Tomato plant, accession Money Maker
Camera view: bottom (45 deg); turntable rotation: 210 degrees
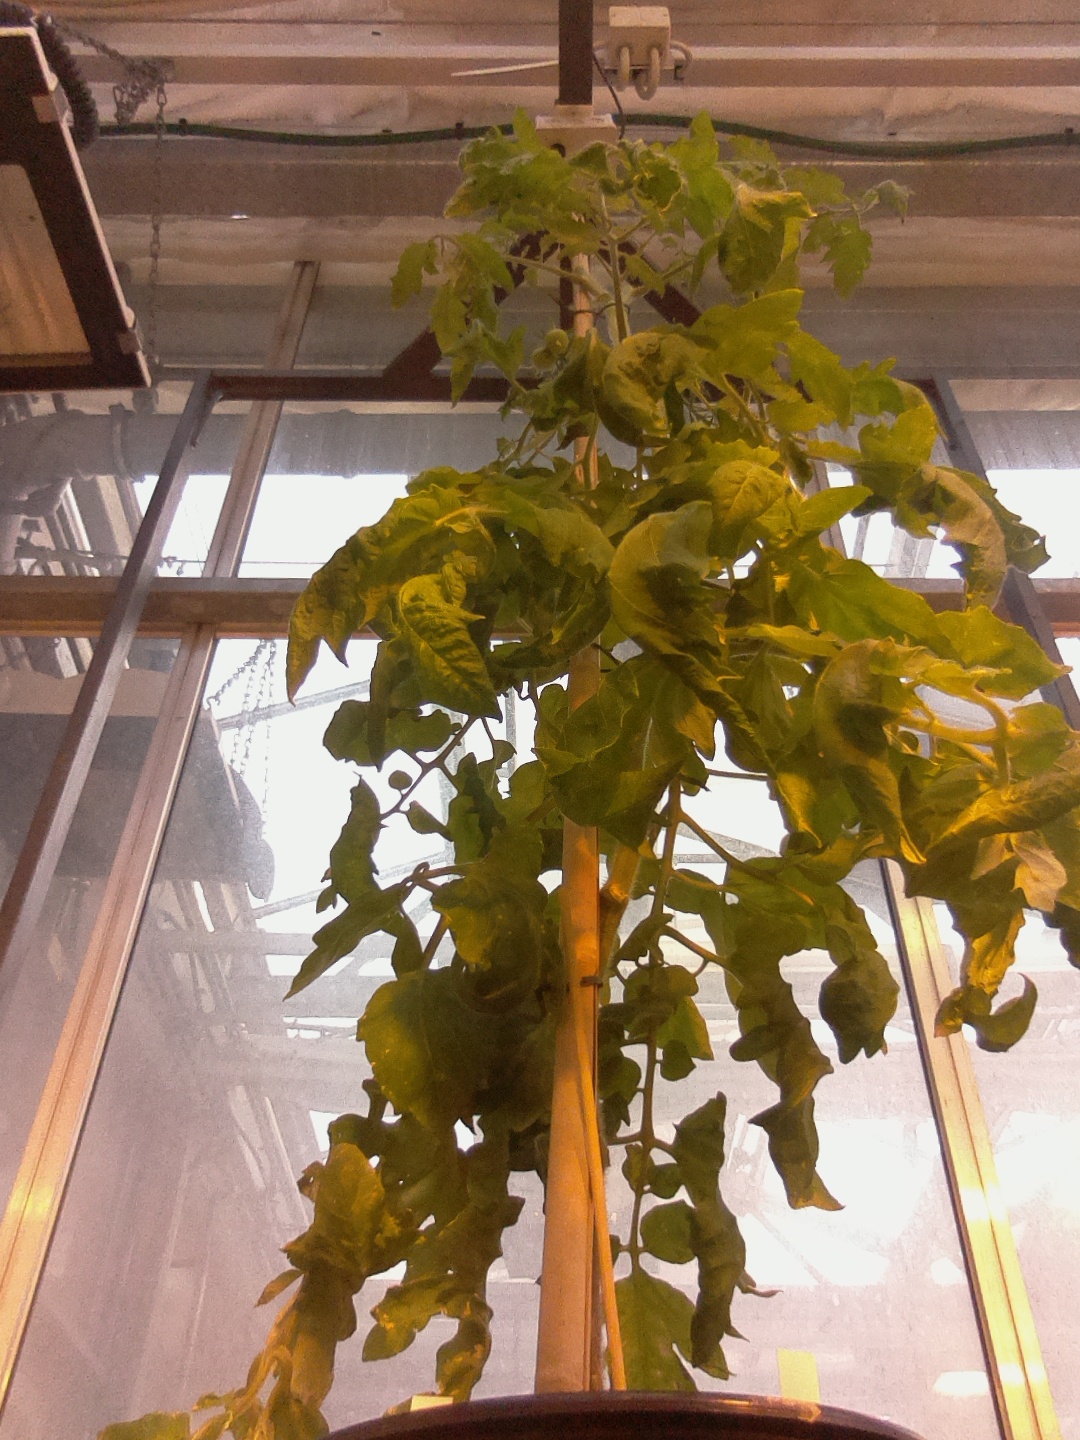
BBCH growth stage 79: 90% -100% of final fruit size